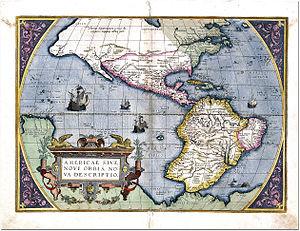
Dans le Canon des mathématiques, François Viète invente l’application de l’algèbre à la géométrie er développe le calcul des fractions décimales.